Question: Please indicate a possible affordance area of the motorcycle that can be used for sitting on
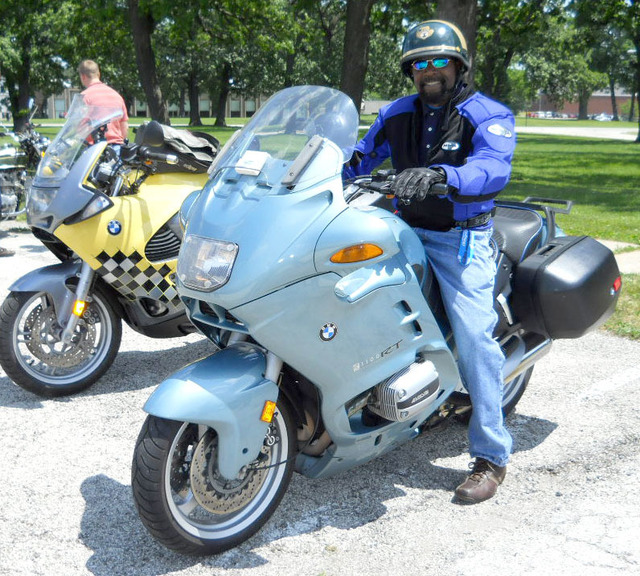
Answer: [391.714, 198.571, 541.714, 328.857]